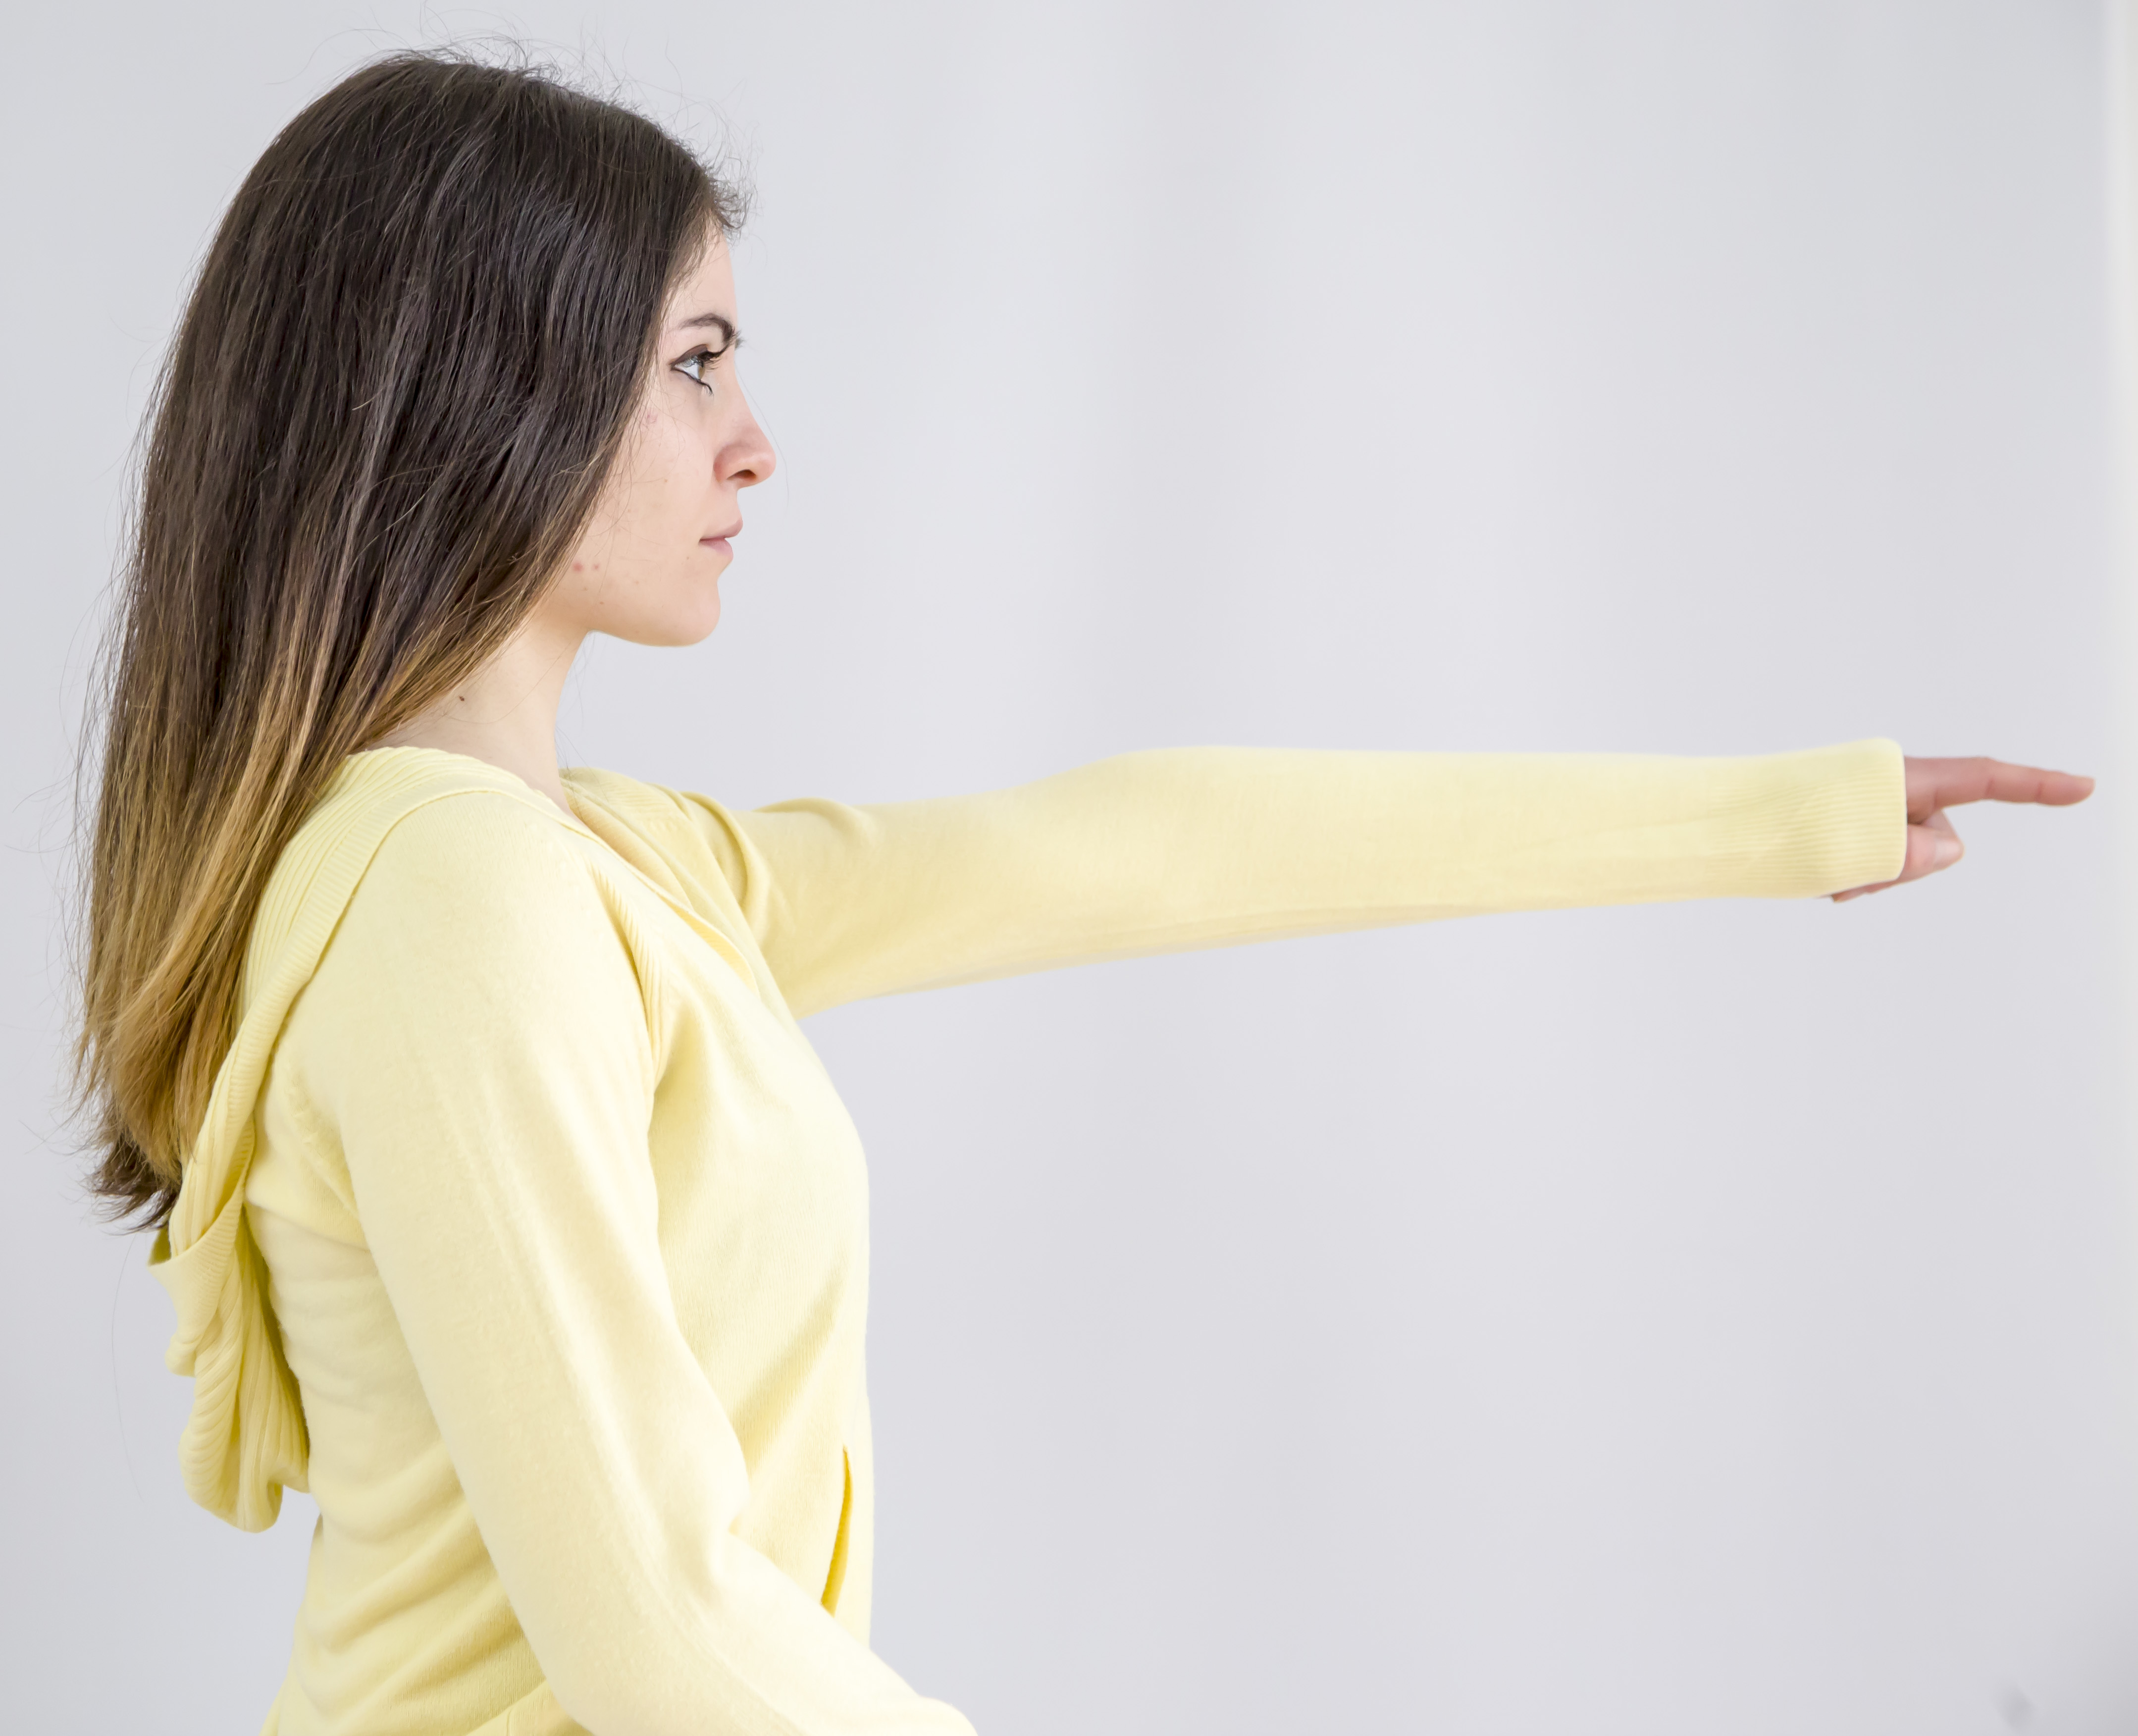
nature, girl, white, long hair, yellow, shoulder, arm, joint, neck, human body, outerwear, sleeve, elbow, hand, beige, fashion accessory, top, t shirt